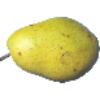
Label: Pear Monster 1